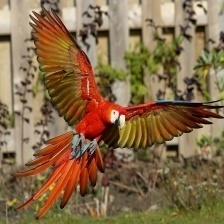
Species: SCARLET MACAW
Scientific name: ARA MACAO
ImageNet parent category: macaw